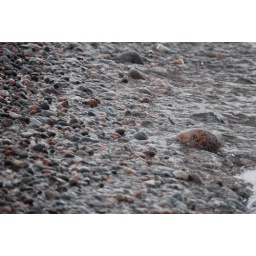
The small rocks on the beach move around every time the waves come in.